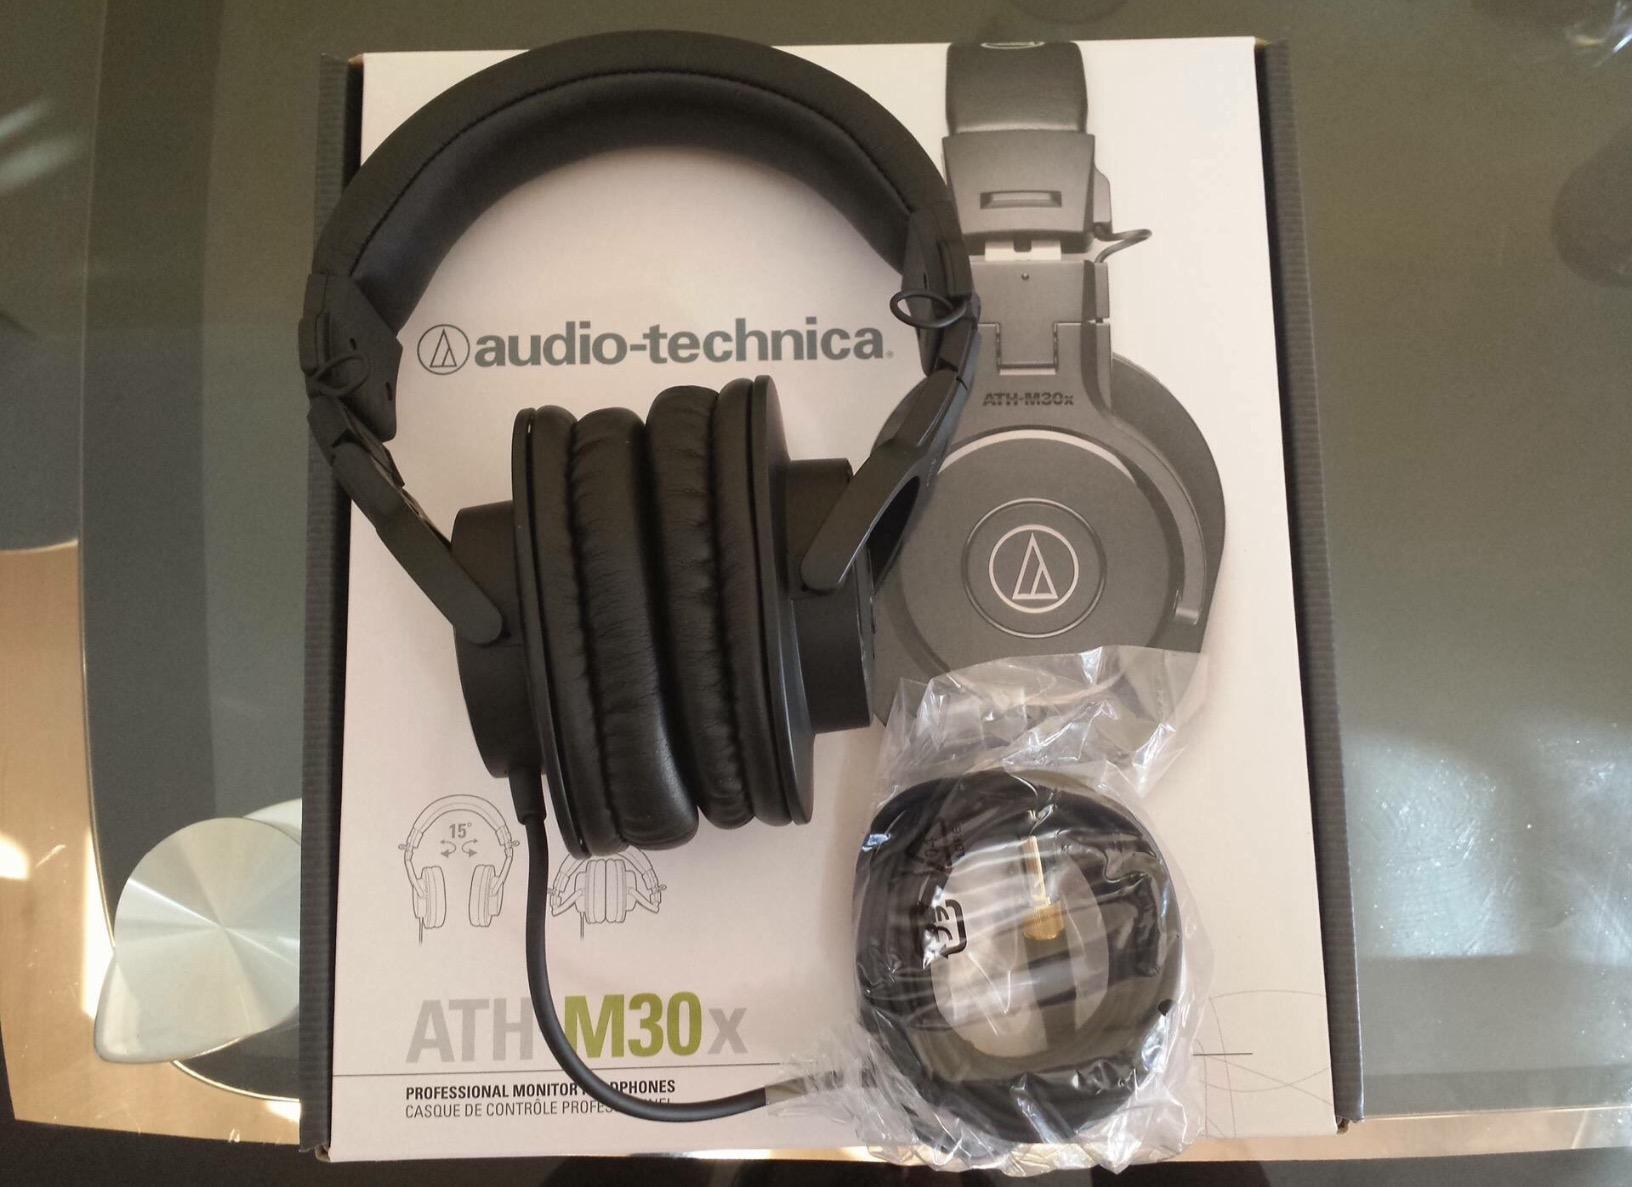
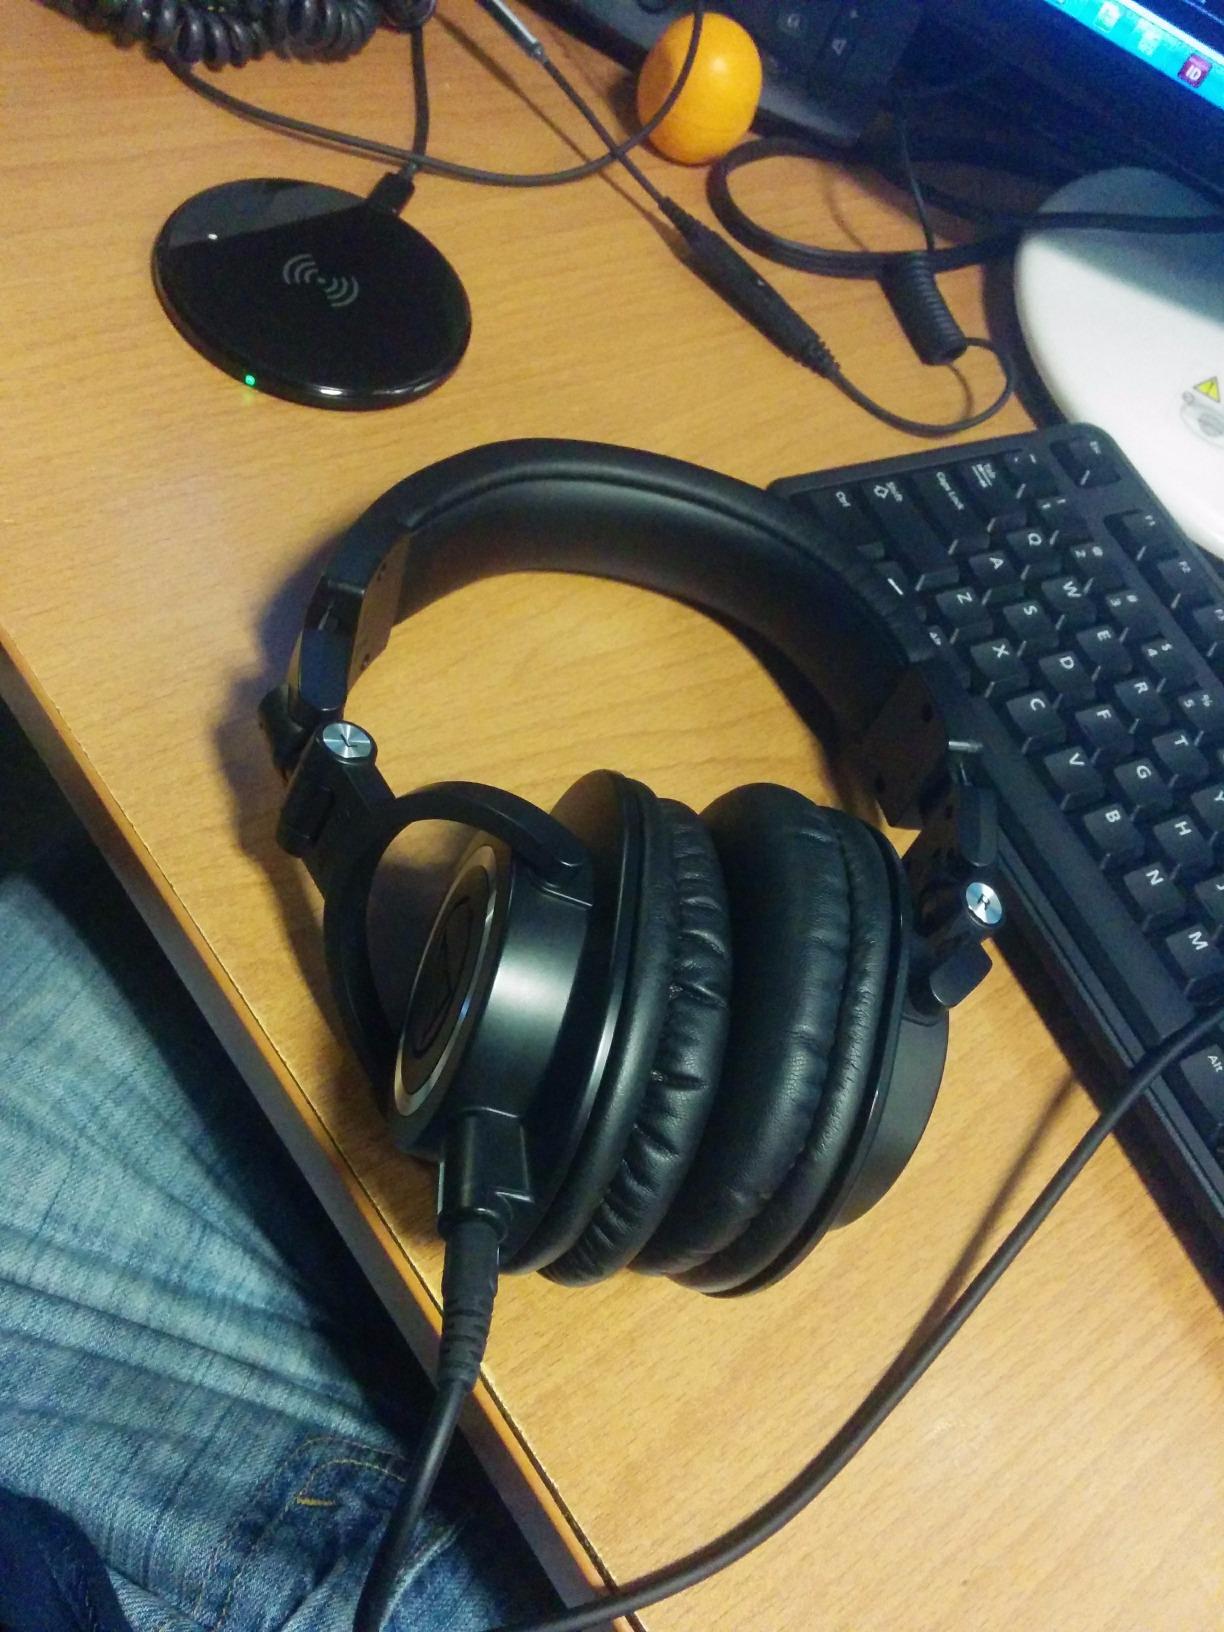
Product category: headphones
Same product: no